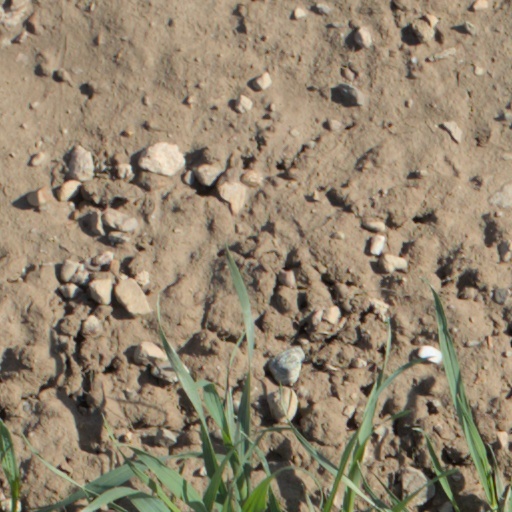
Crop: wheat